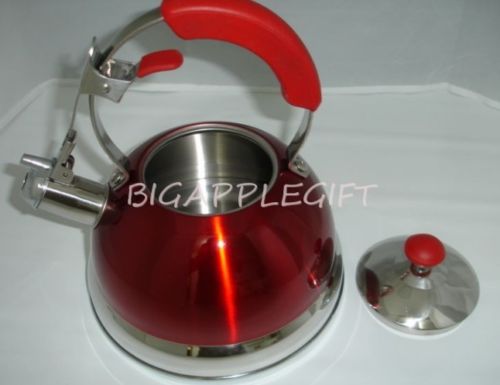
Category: kettle